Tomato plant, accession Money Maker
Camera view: tilt-top (135 deg); turntable rotation: 90 degrees
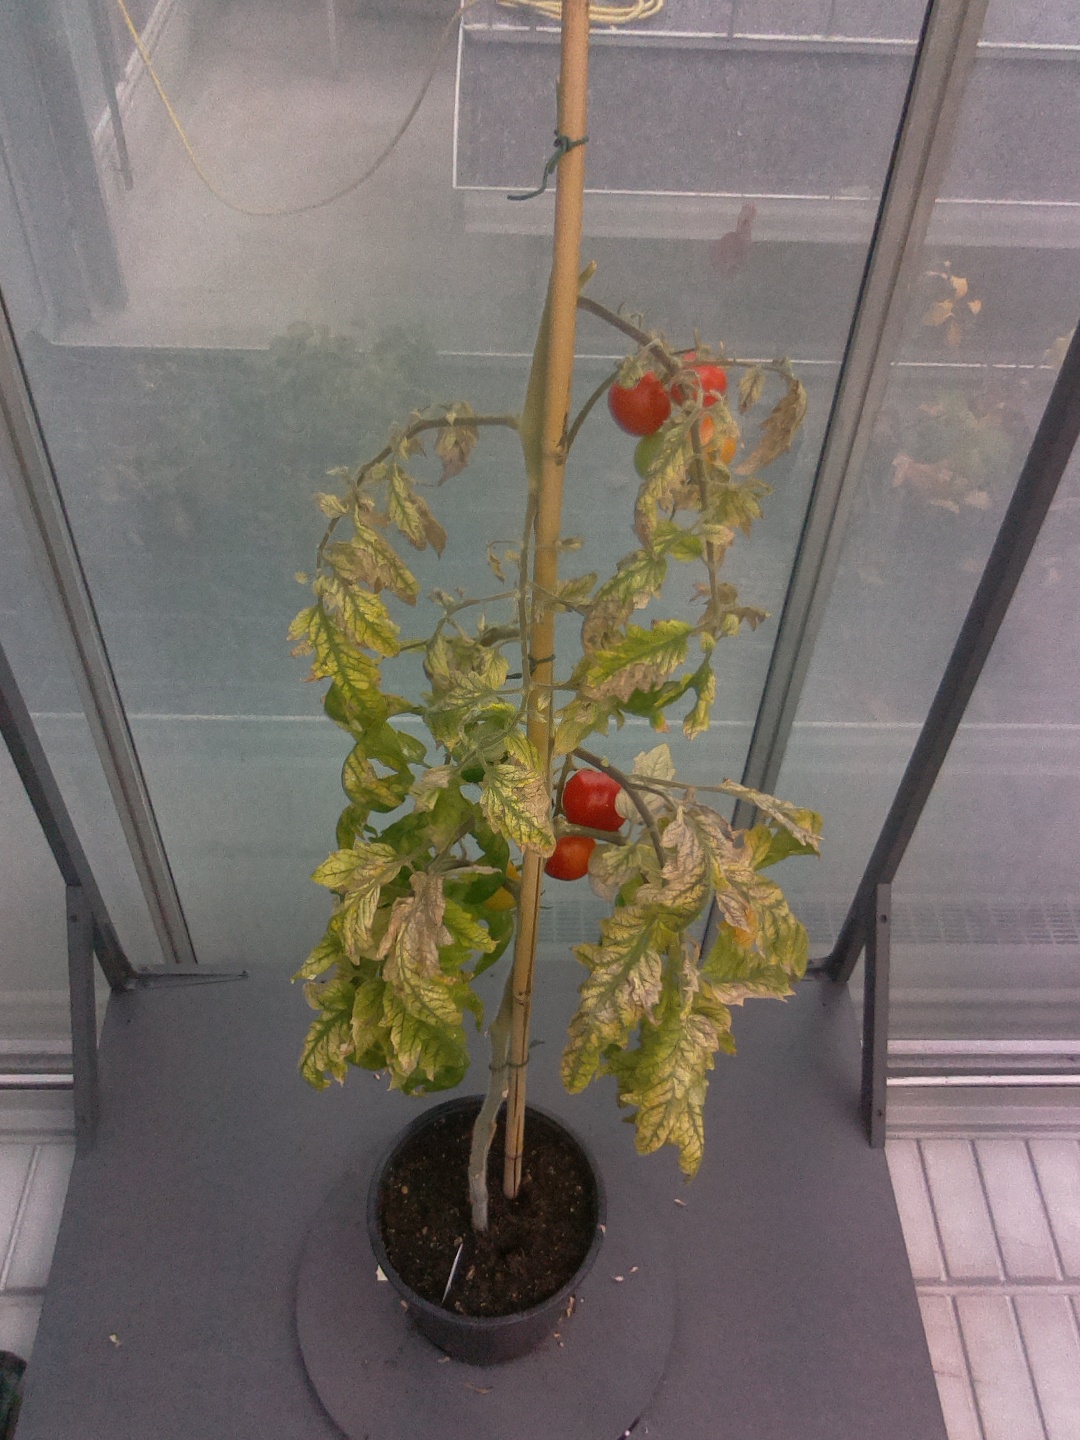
BBCH growth stage 88: 80%-90% of fruits show typical fully ripe color